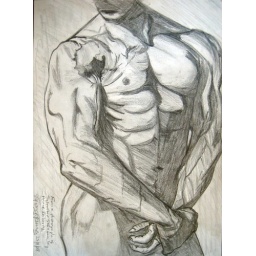
Drawn from a black &amp;amp; white photo of Sylvester Stallone, as taken by Annie Leibovitz.